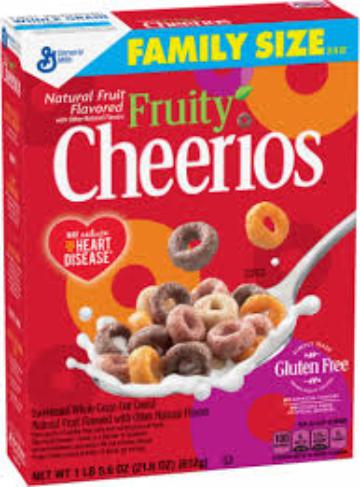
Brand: Fruity Cheerios
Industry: Food